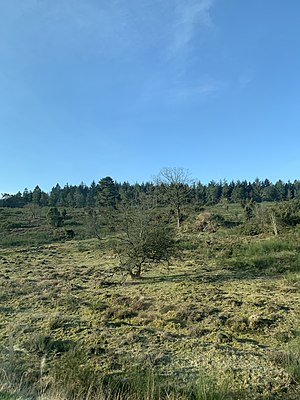
Marienhøj Hede
Marienhøj Hede
Marienhøj Hede ved Hadsund
Marienhøj Hede er en 20 ha stor, fredet hede i Marienhøj Plantage ved Hadsund. I 2013 var det gamle fredede hedeområde ved at være omdannet til skov. Heden var groet til med små birketræer, der næsten havde fået alt lyngen til at gå ud. I juni 2013 satte Mariagerfjord Kommune et større naturplejeprojekt i gang. Projektet vil blive gennemført i samarbejde med lodsejeren, og vil i første omgang bestå i, at der sættes kreaturer ud på arealet. I første omgang vil der gå 10 stykker kvæg af racen Skotsk højlandskvæg.